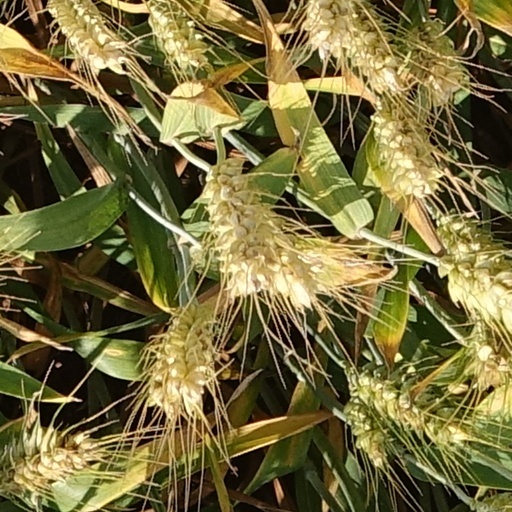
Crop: wheat